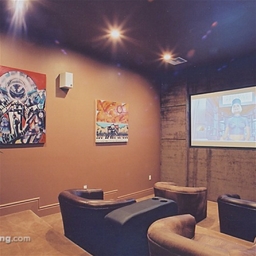
Room type: livingroom